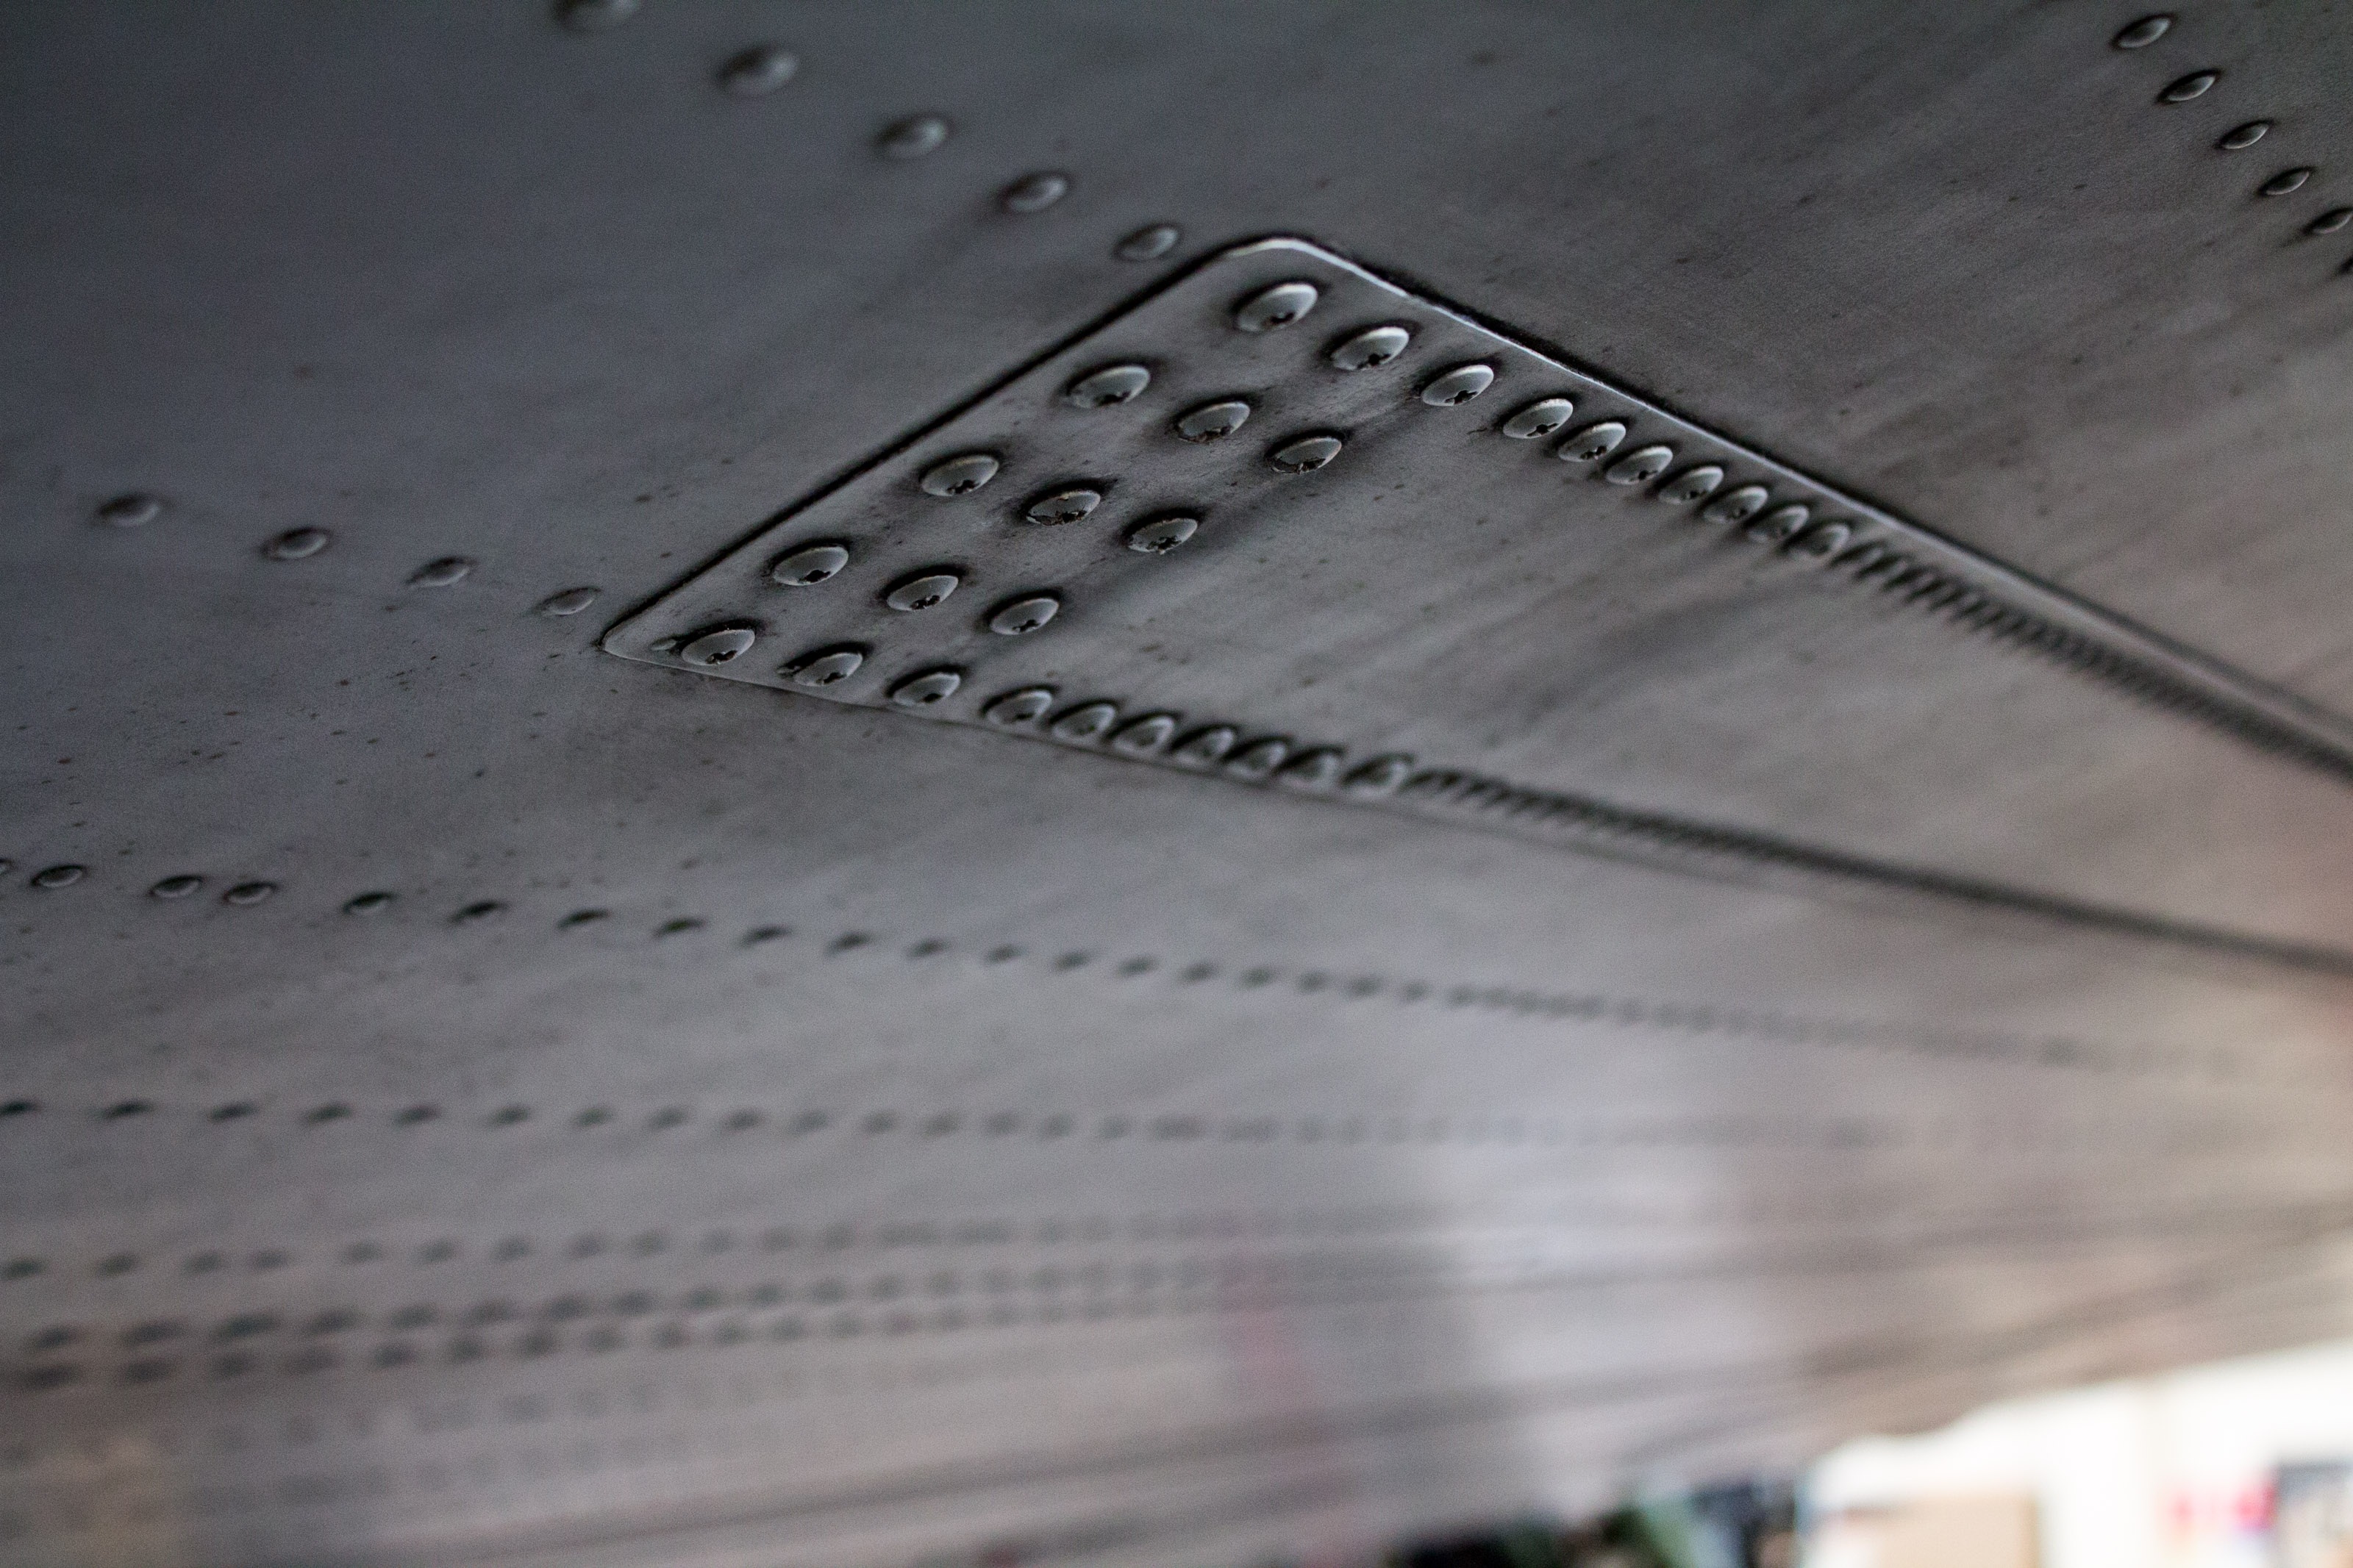
wing, steel, line, metal, industry, screw, grey